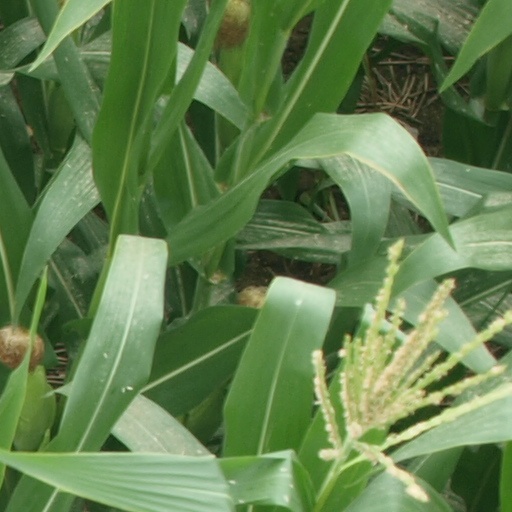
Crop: maize; corn